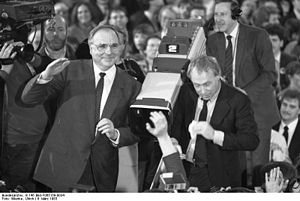
Forbundsdagsvalget 1983
Helmut Kohl, CDU under valgnatten 6. marts 1983